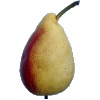
Label: Pear 2